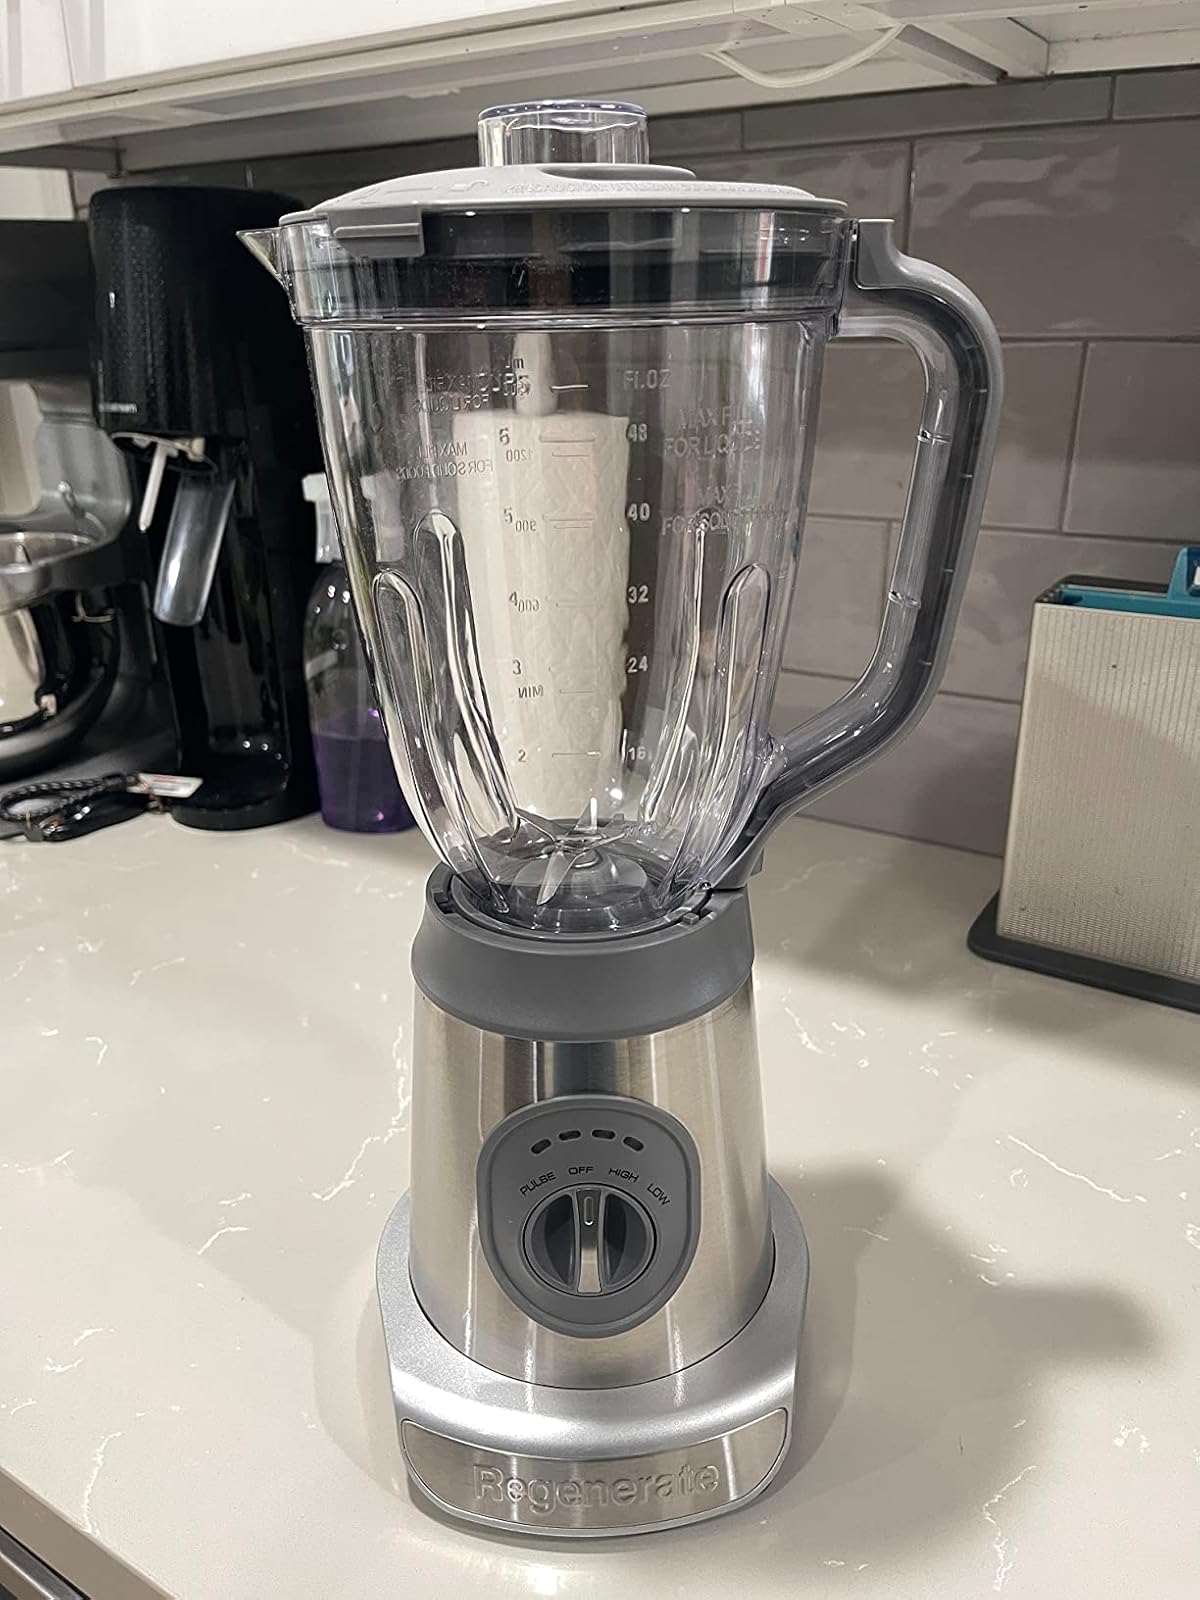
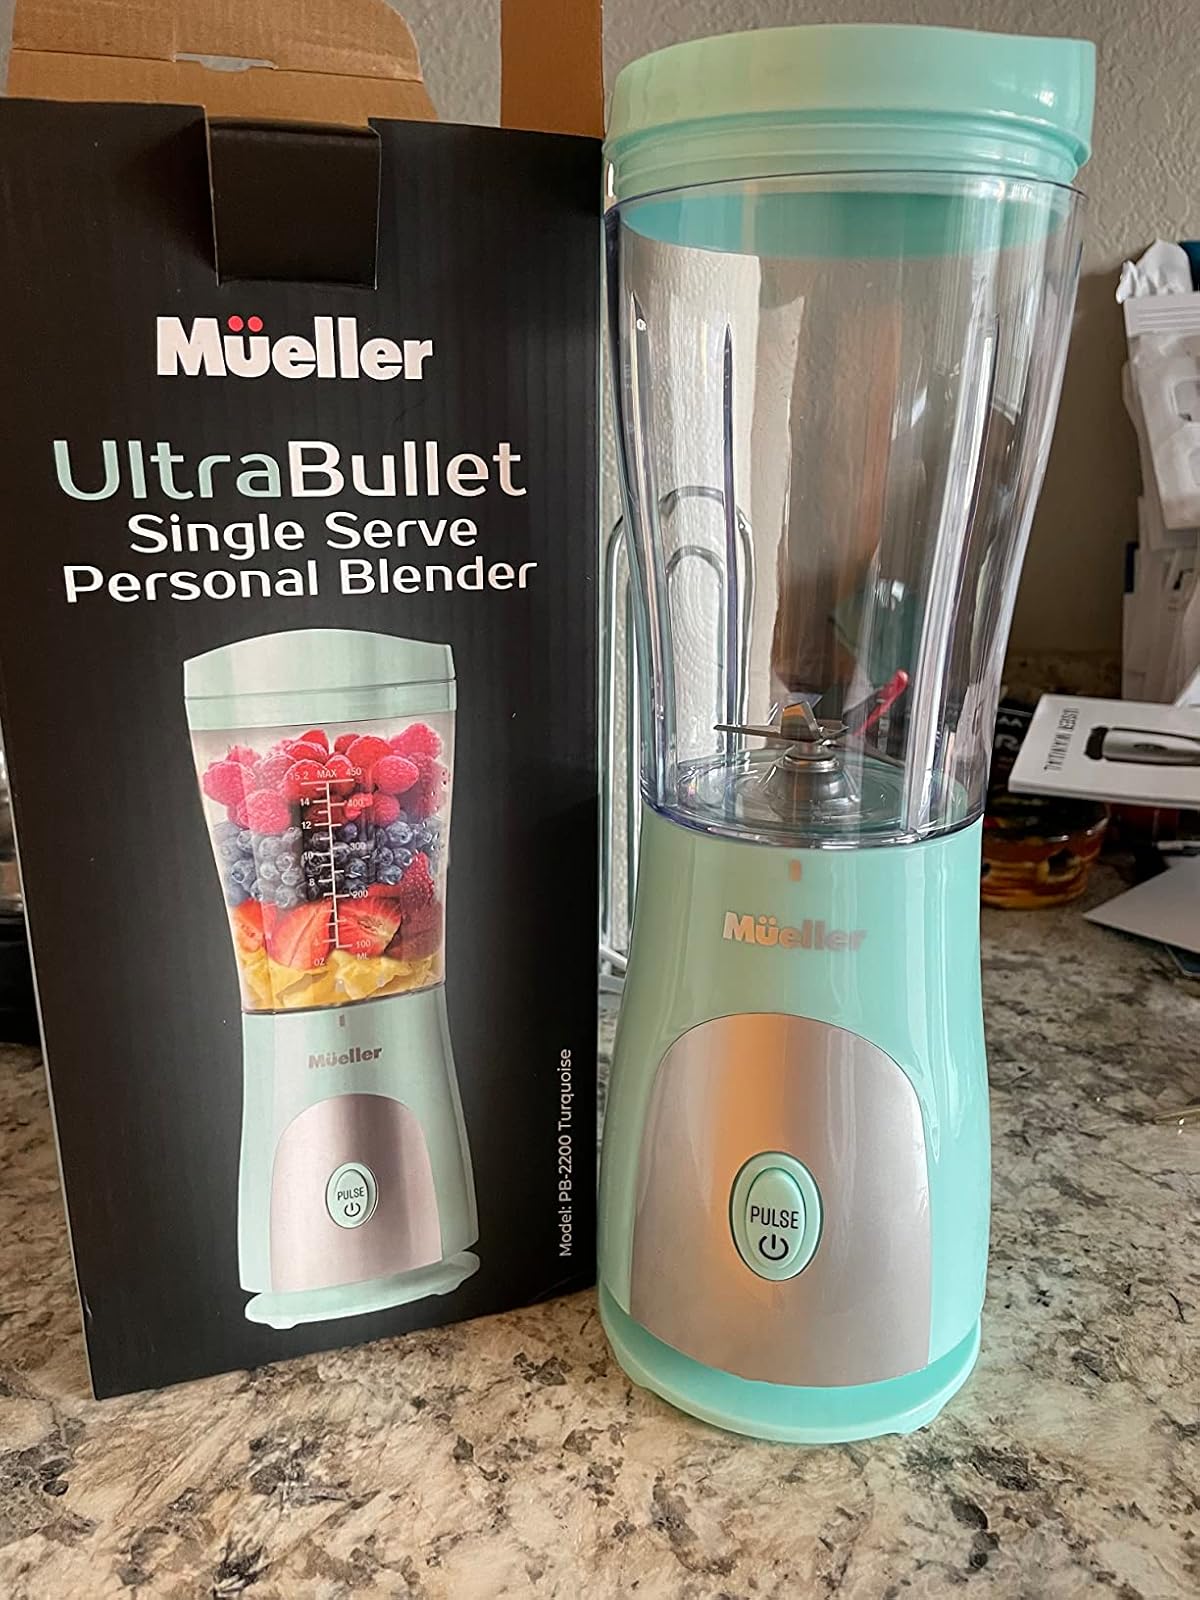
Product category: items_blender
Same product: no